Animal tattoo

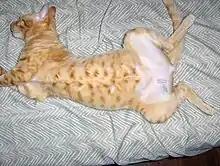
Cat with identification tattoo from Broward County Animal Shelter

An animal tattoo or pet tattoo is a tattoo that a person has placed on an animal, which may be for animal identification, aesthetics, or artistic purposes. Animal identification via tattoo is a practice within the agricultural industry, at breeding farms, in scientific laboratories, and in the identification of domesticated pets. Anaesthetic or other methods of sedation are commonly administered for this type of procedure, with the aim to provide minimal harm and pain to the animal. There is a diversity of opinion concerning the morality of animal tattooing, related to concerns about animal welfare.